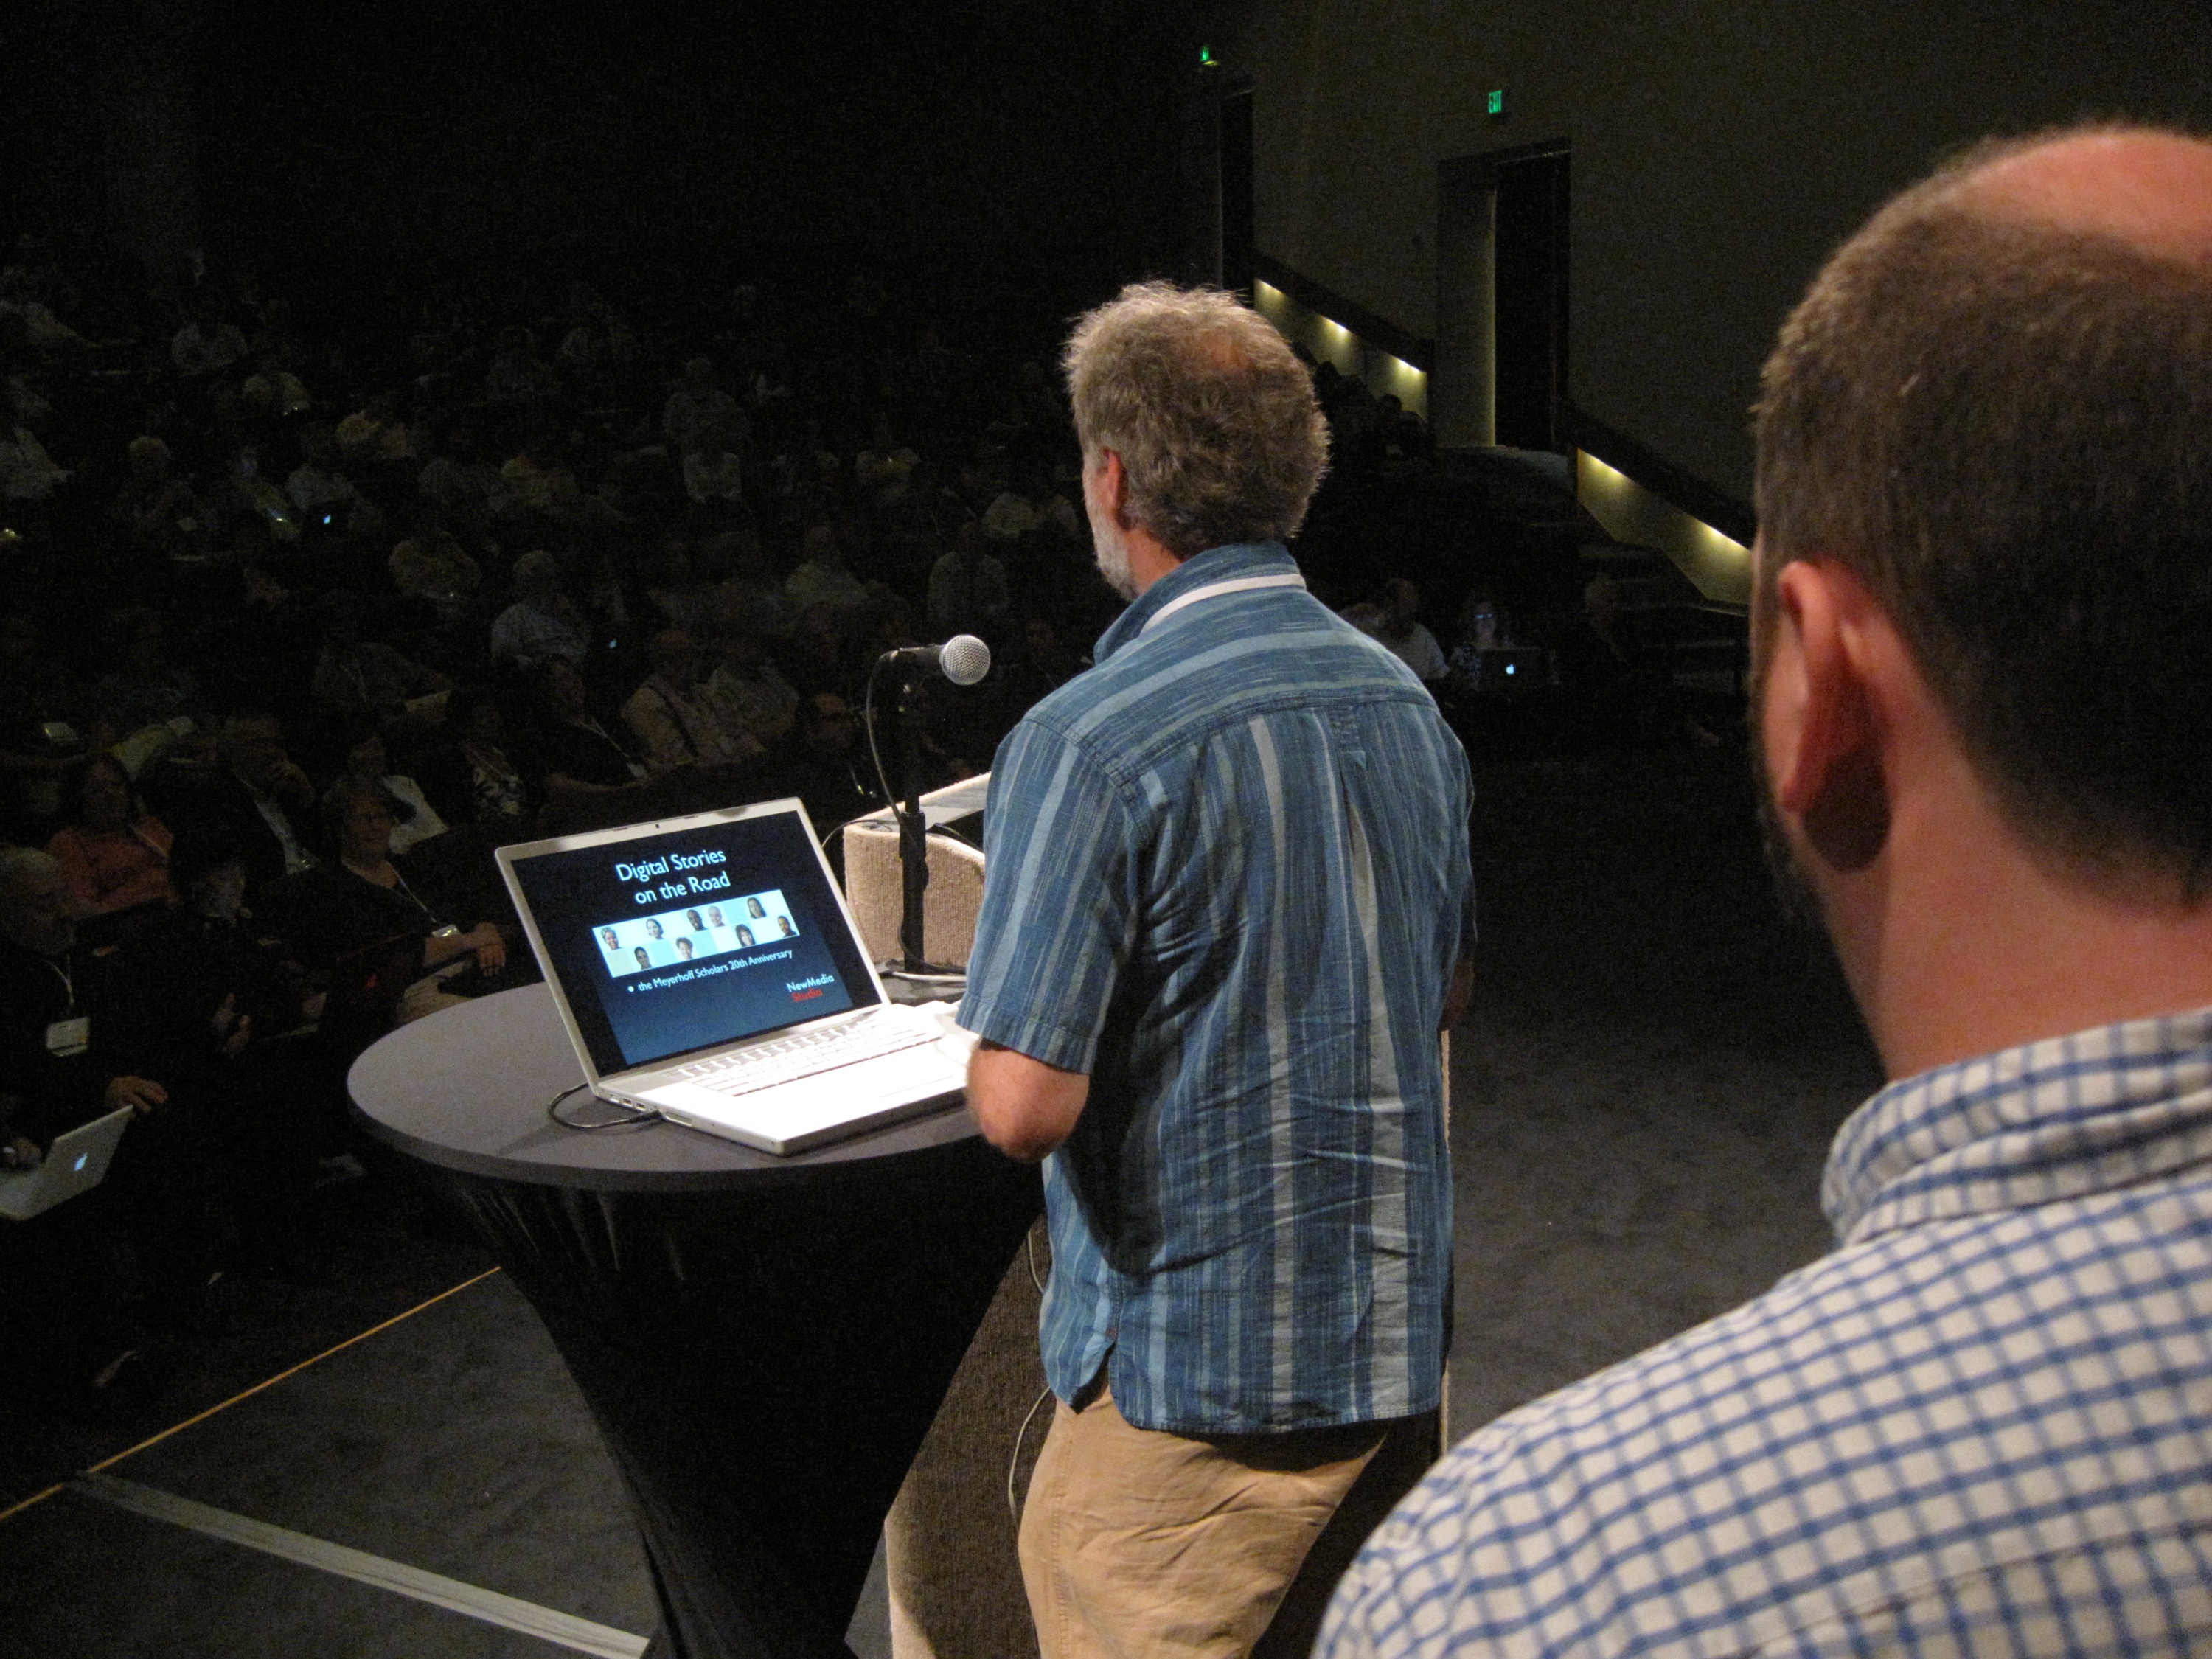
conversation, monterey, nmc2009, convention, academic conference